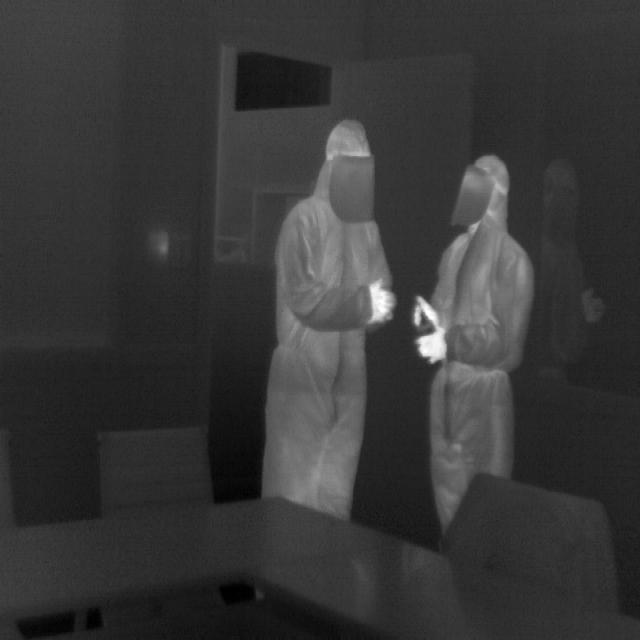
Detected objects:
label: person
label: person